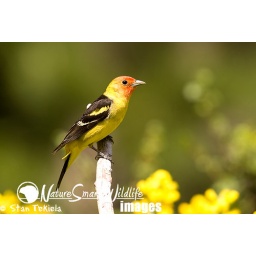
Western Tanager Piranga ludoviciana, adult male with unknown yellow flowers, taken in Rocky MT NP, Colorado